World on a Wire

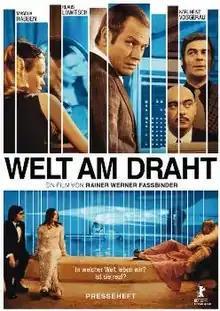
Press info ("Presseheft") front cover

World on a Wire is a 1973 West German science fiction television serial, starring Klaus Löwitsch and directed by Rainer Werner Fassbinder. Shot in 16 mm, it was made for West German television and originally aired in 1973 in ARD as a two-part miniseries. It was based on the 1964 novel "Simulacron-3" by Daniel F. Galouye. An adaptation of the Fassbinder version was presented as the play "World of Wires", directed by Jay Scheib, in 2012.